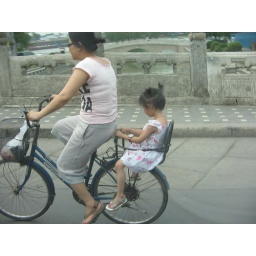
This is a brave girl riding in the back of this bike weaving in and out of the Beijing traffic.